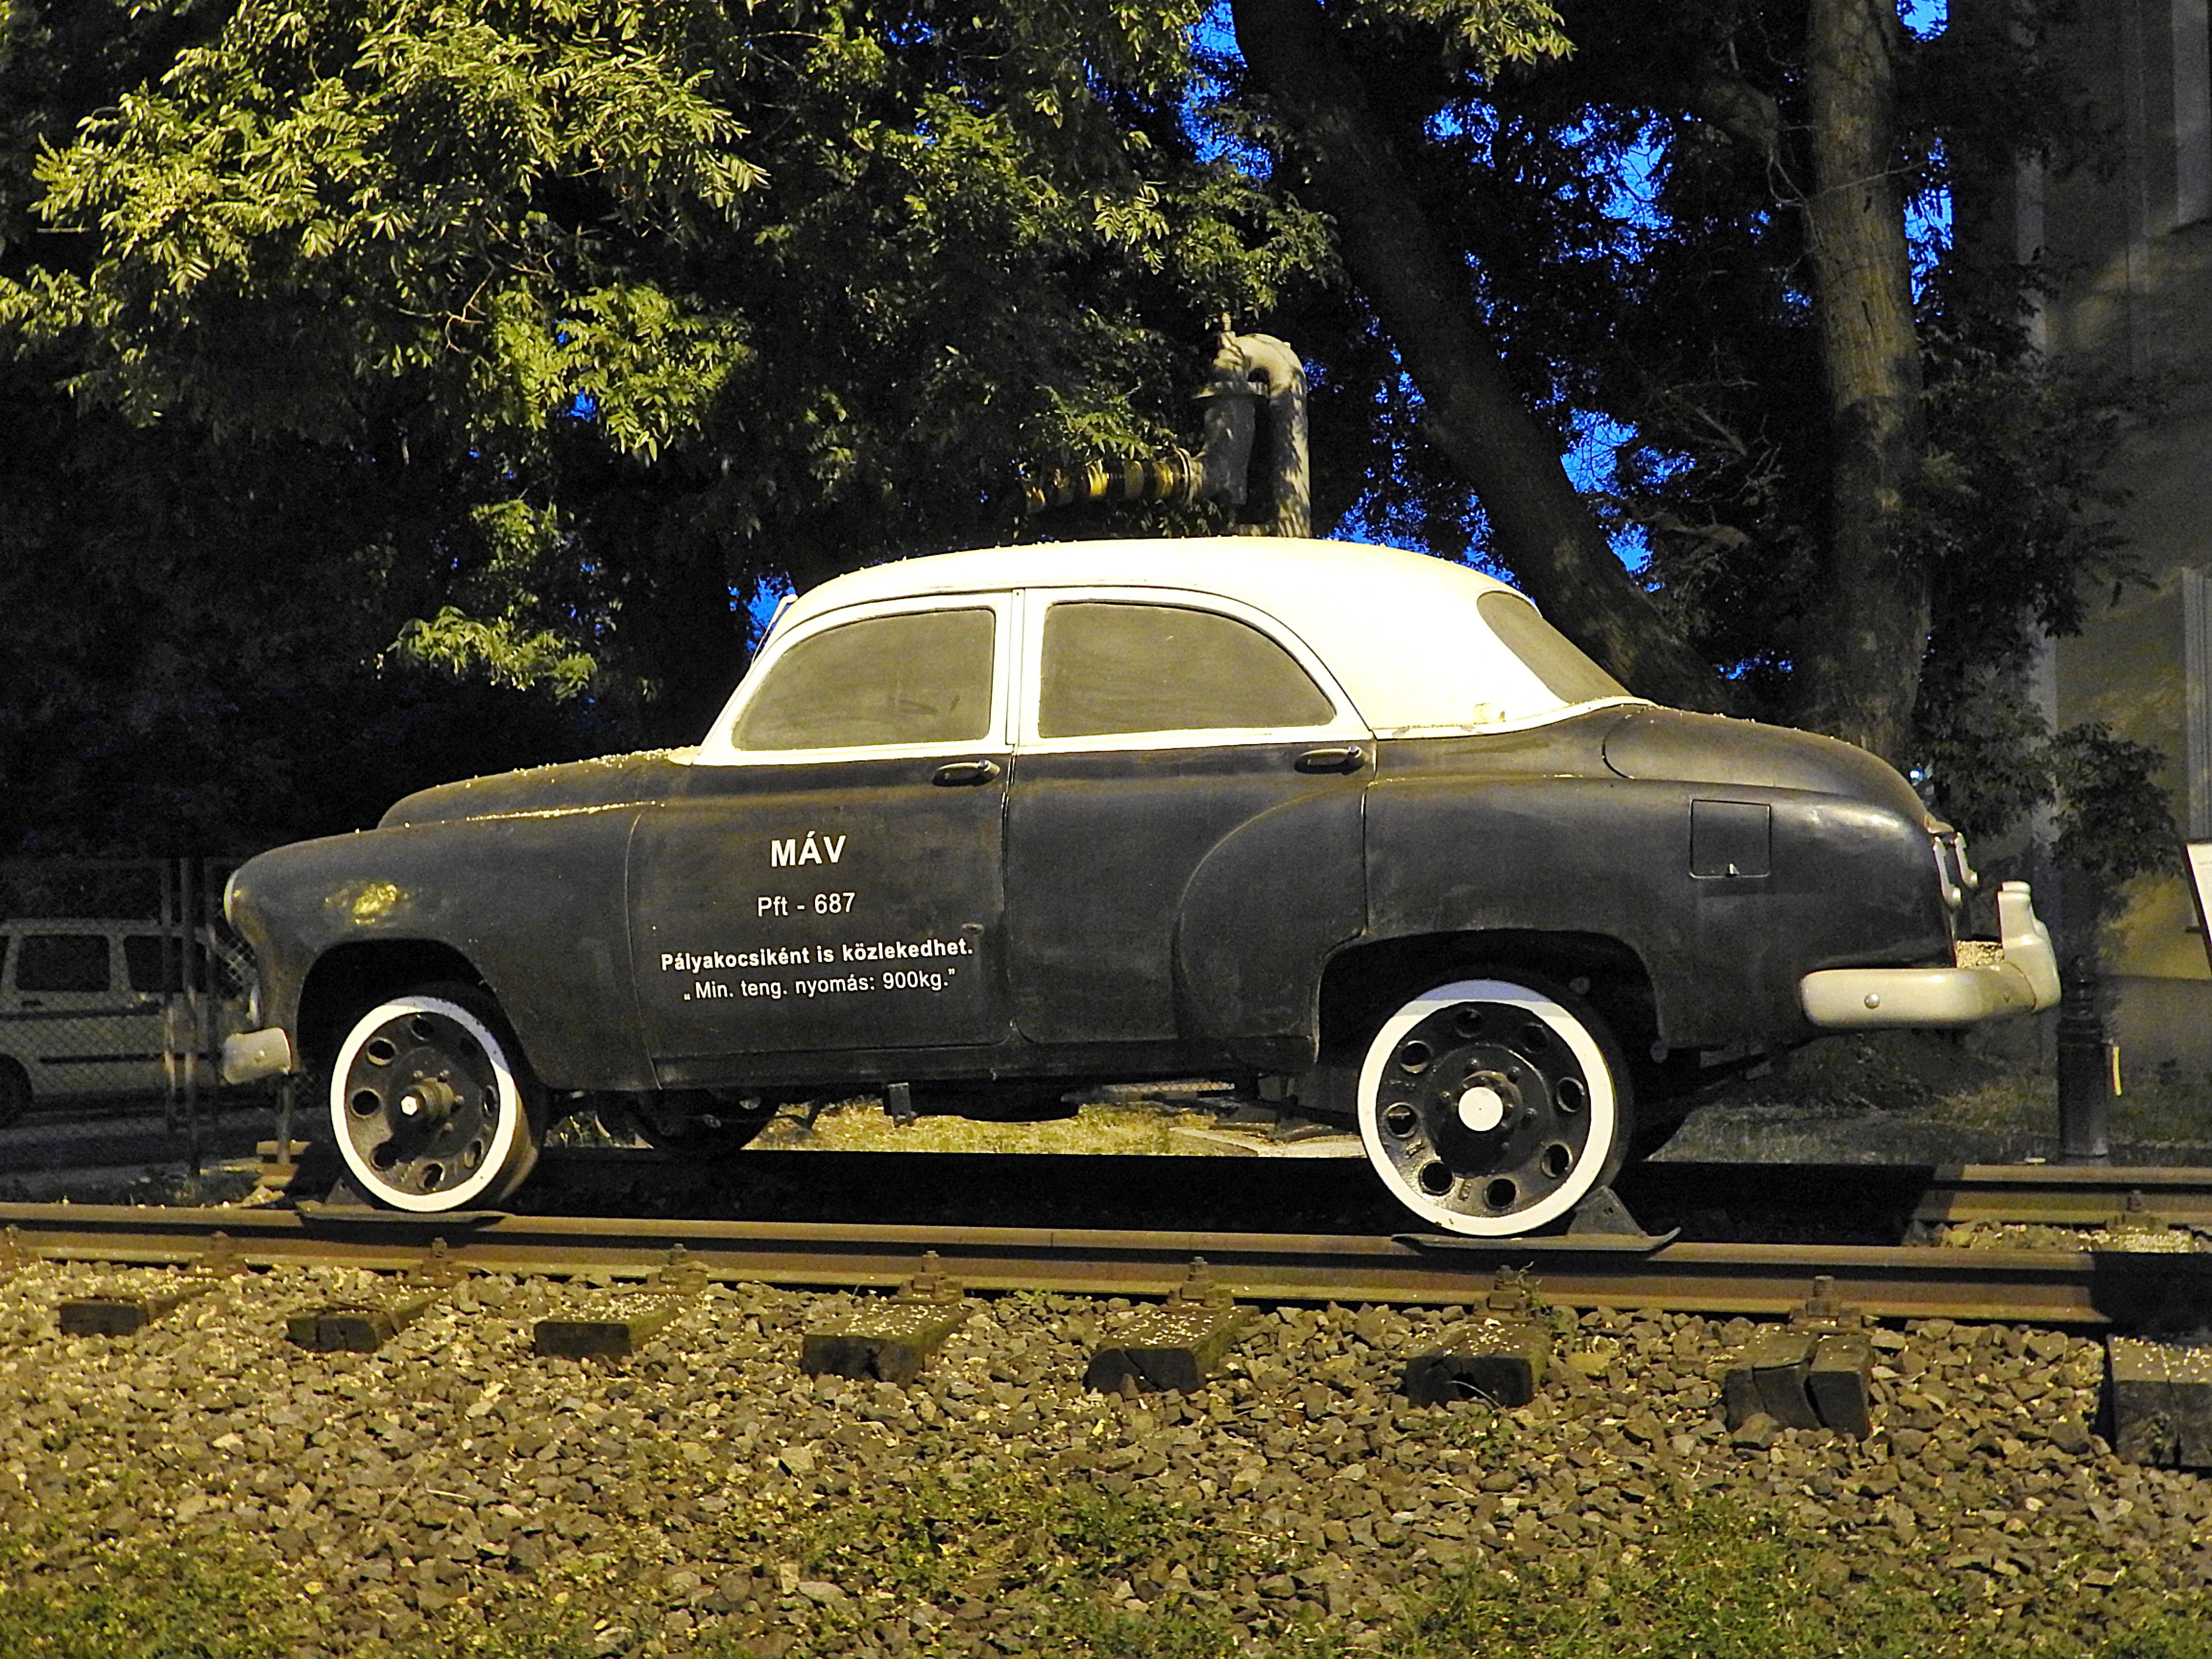
car, vehicle, auto, classic car, motor vehicle, vintage car, sedan, oldtimer, classic, antique car, land vehicle, automobile make, automotive exterior, compact car, automotive design, mid size car, rail vehicle, gaz 21, distance company car